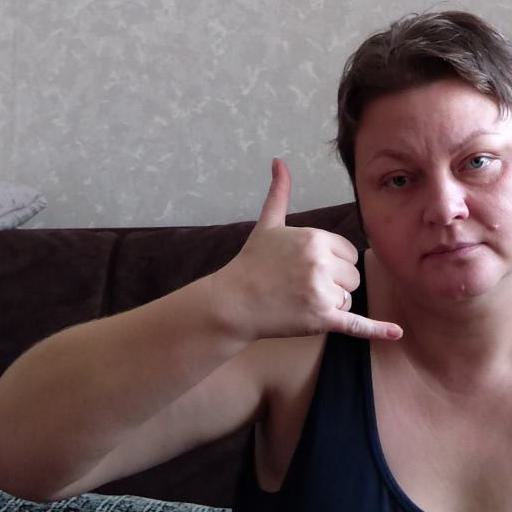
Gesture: call